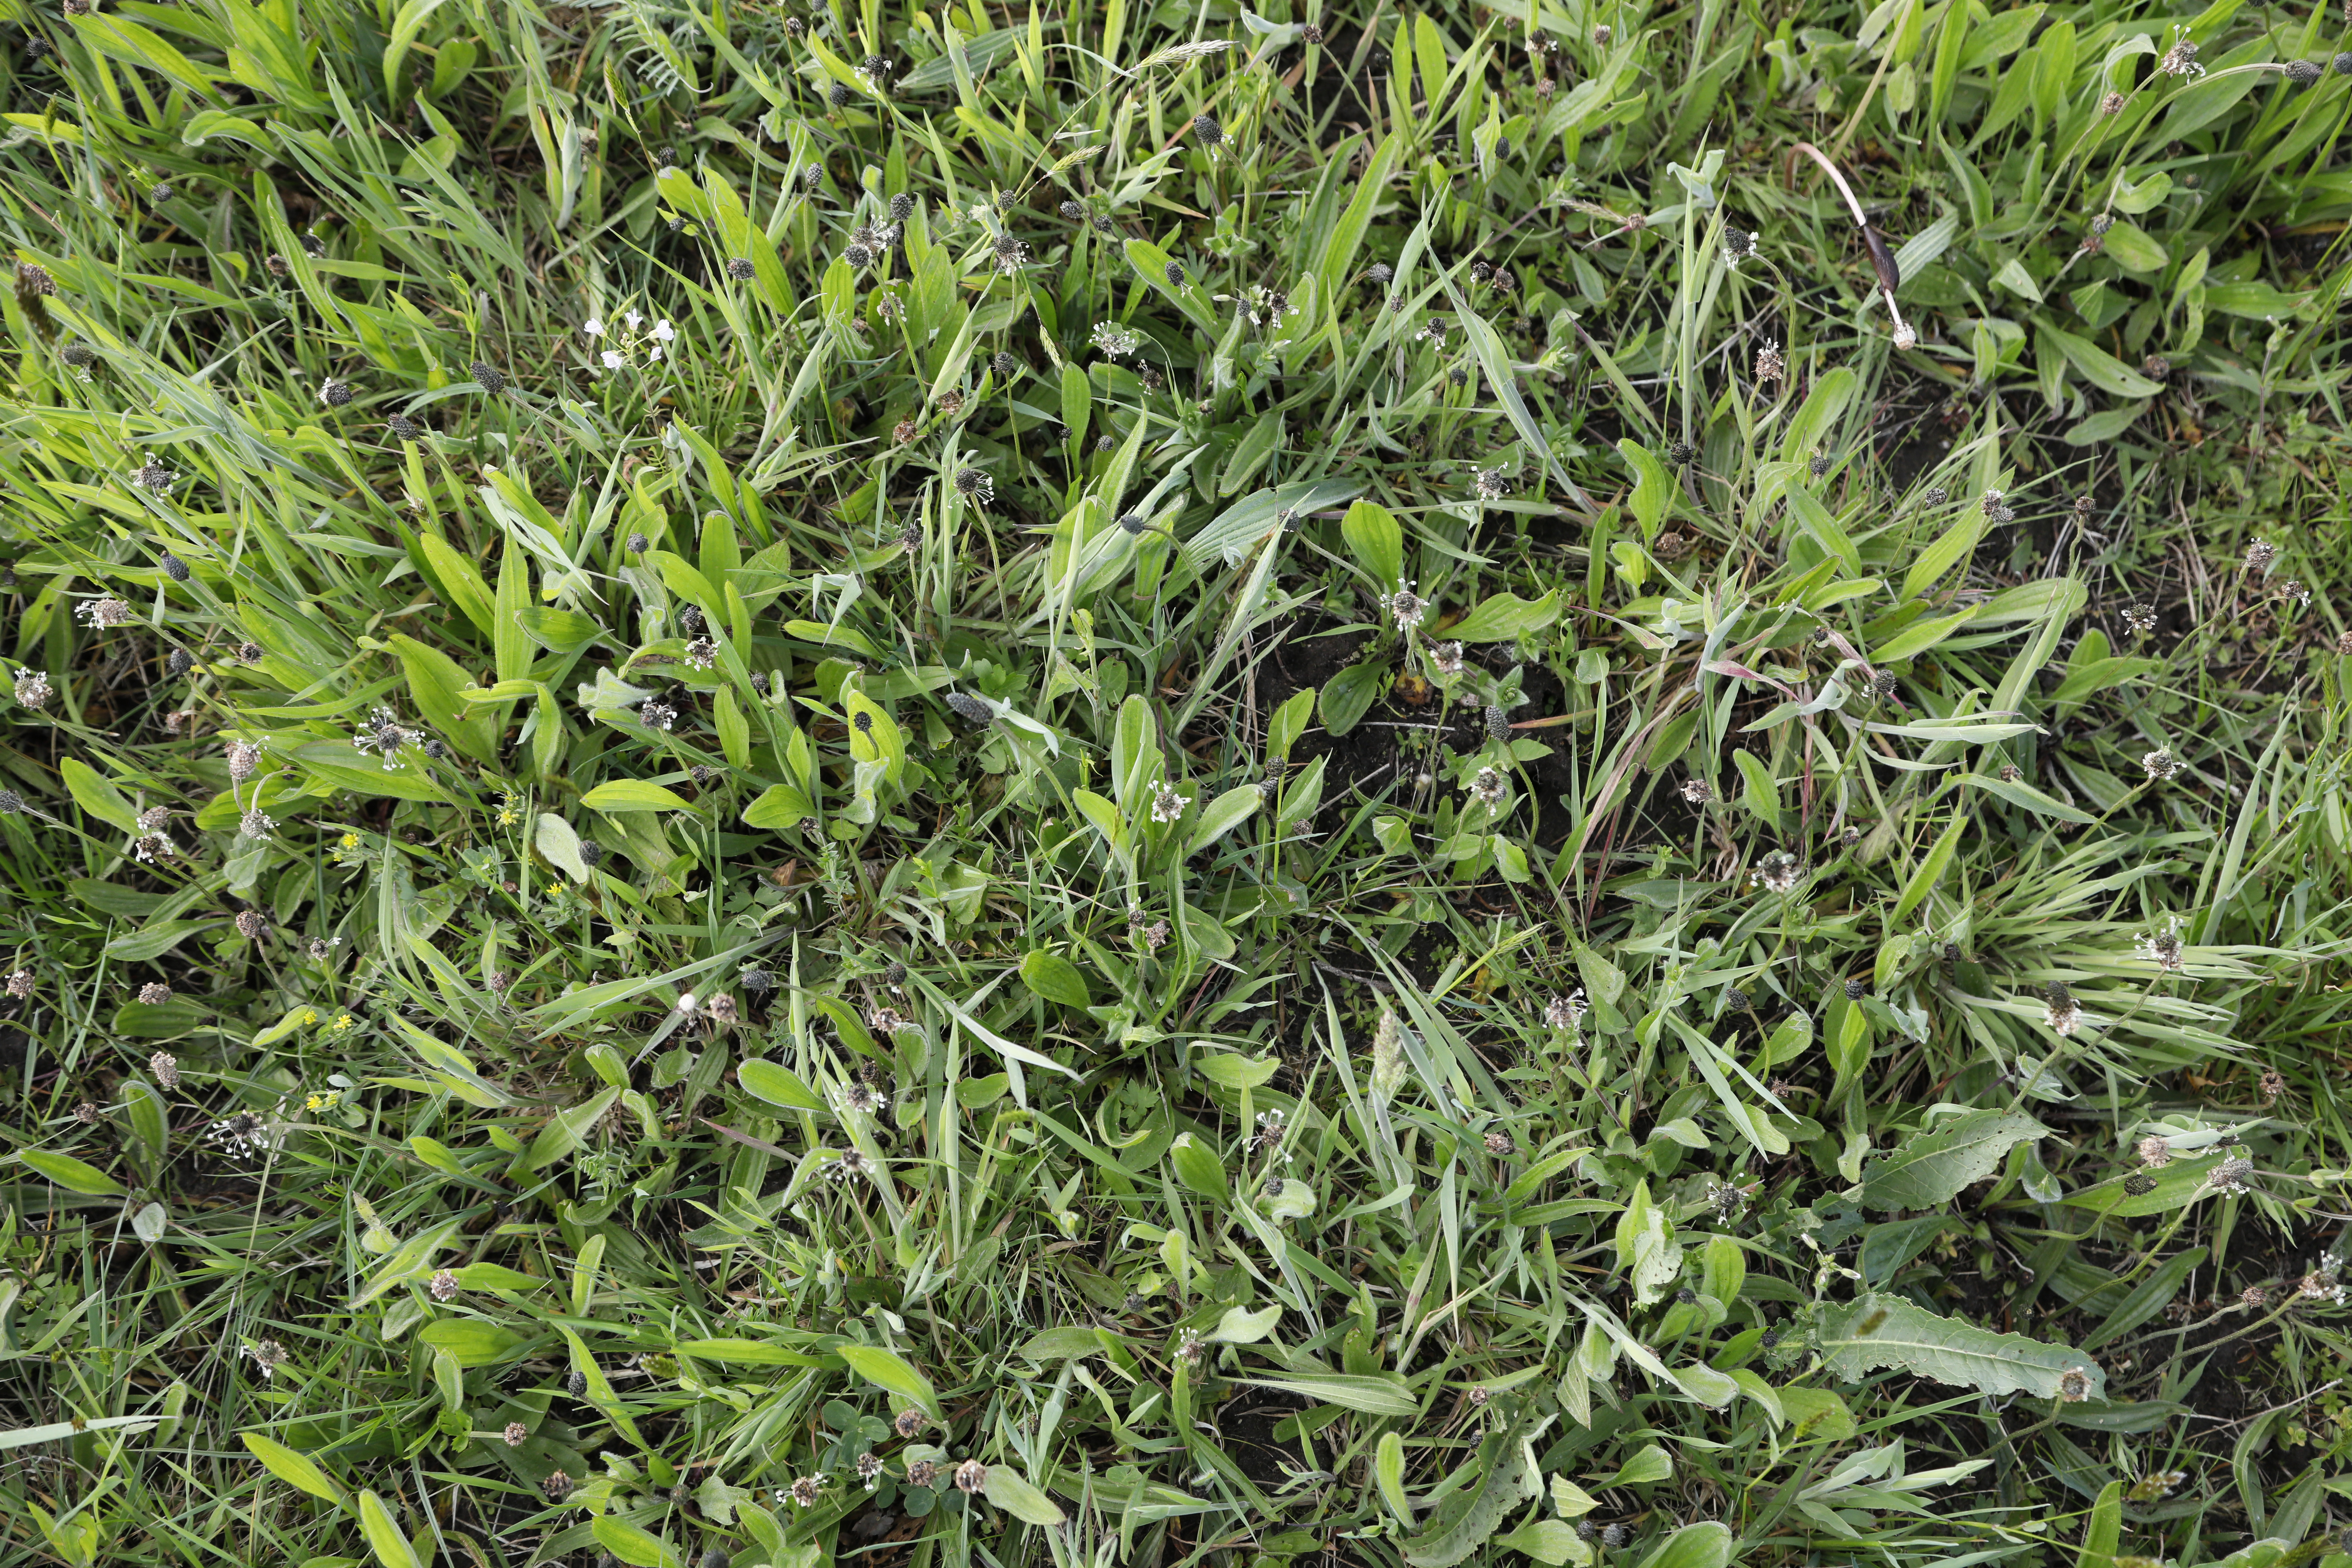
Plant species: Plantago lanceolata, Cardamine pratensis